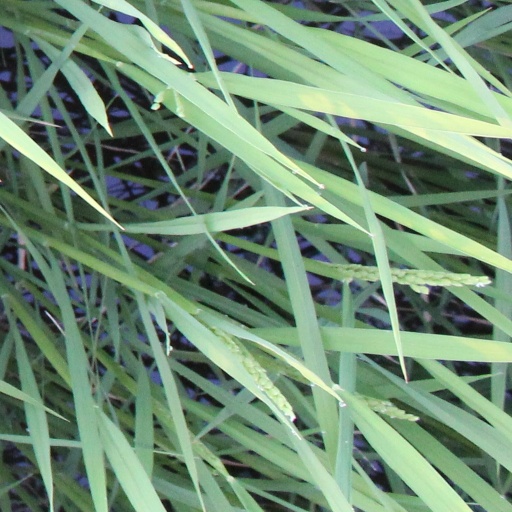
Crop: rice